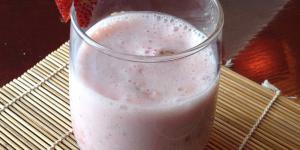
batido de yogur y fresas